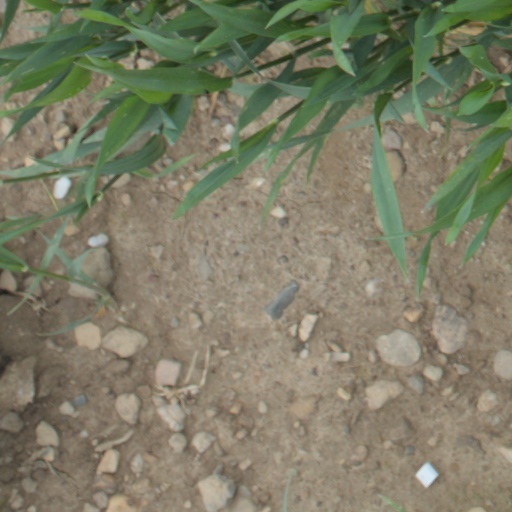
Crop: wheat